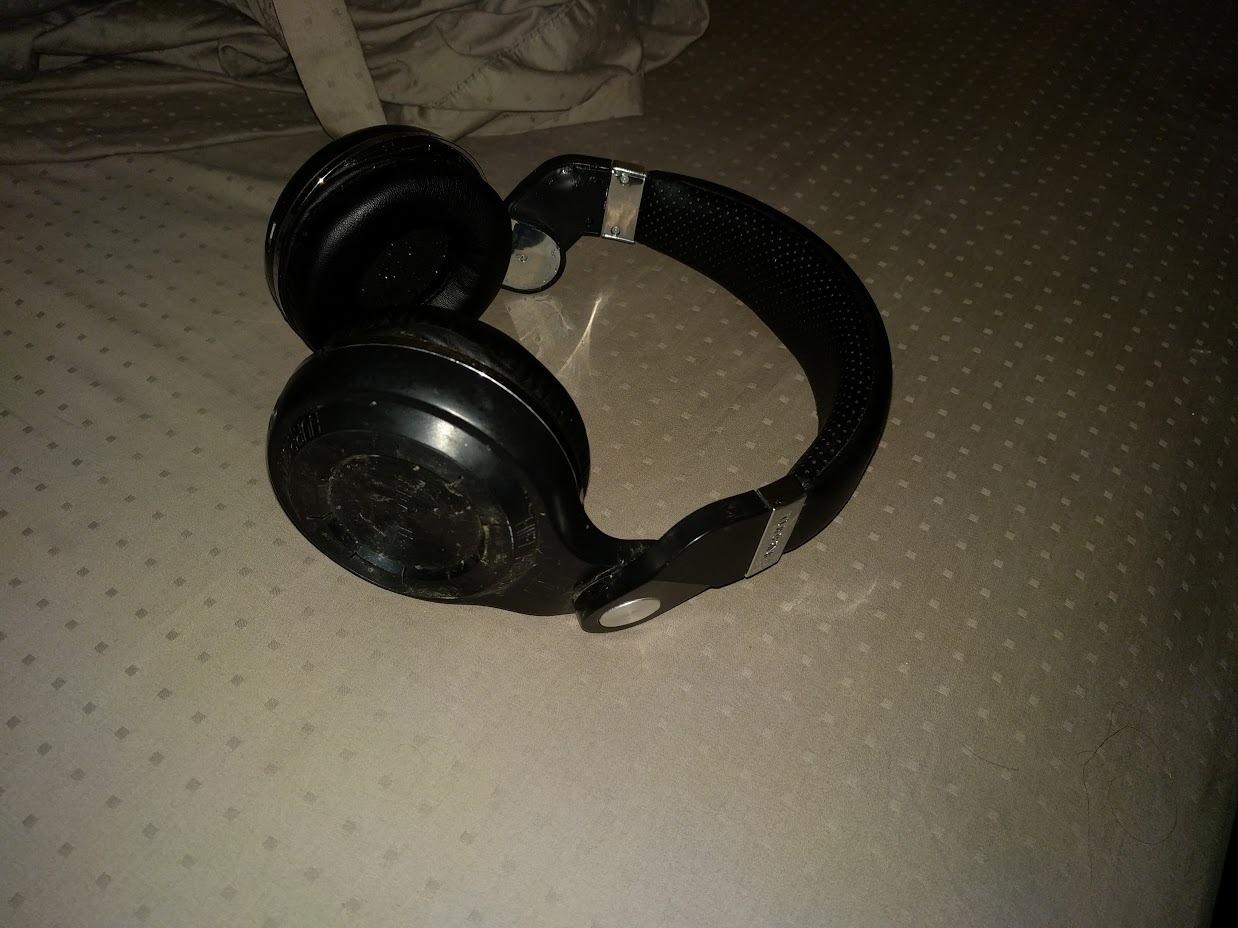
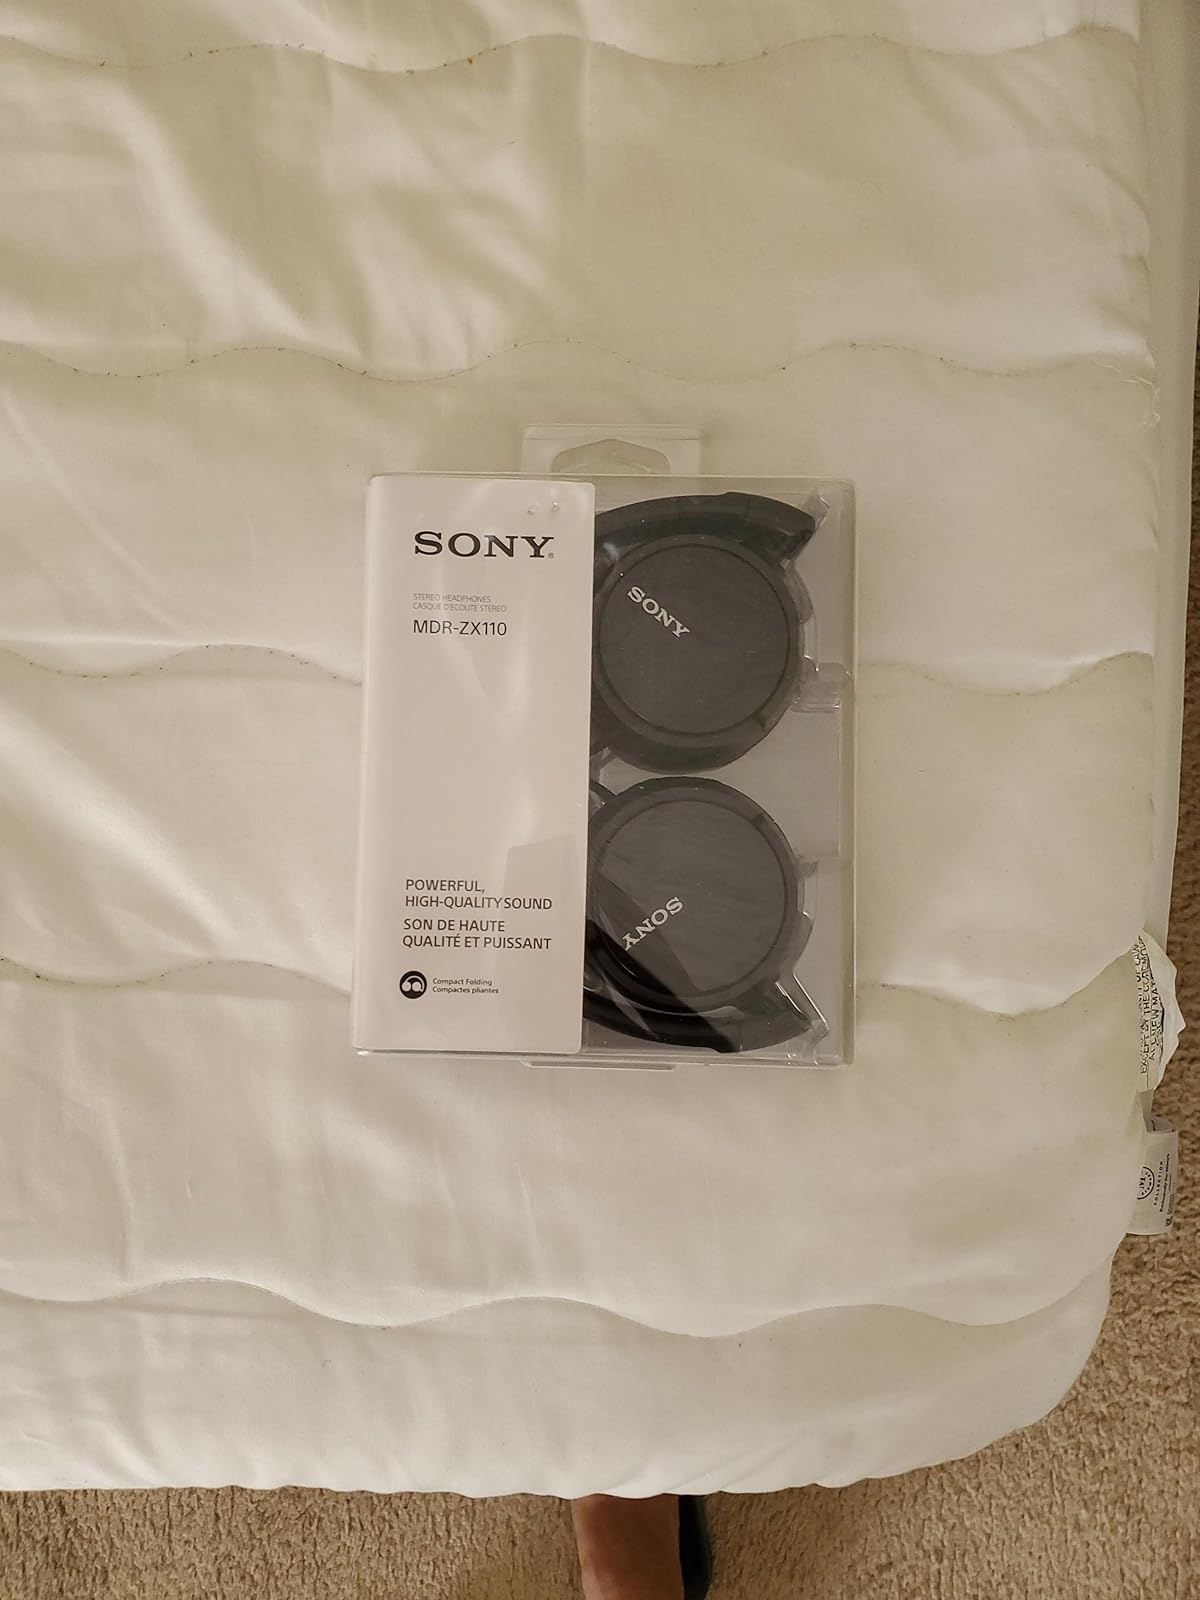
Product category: headphones
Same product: no